María de Padilla

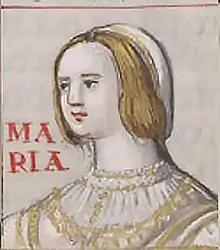
Image of Maria de Padilla from 15th century manuscript

María Díaz de Padilla ( 1334 –Seville, July 1361) was the mistress of King Peter of Castile, whom he posthumously recognised as his wife.